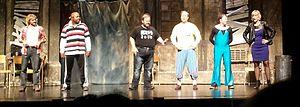
Ma photo des acteurs/actrices de Ladies Night, à Brossard, Québec, Canada à L'étoile Banque Nationale.
Frédéric Pierre est un acteur québécois et d'origine haïtienne.